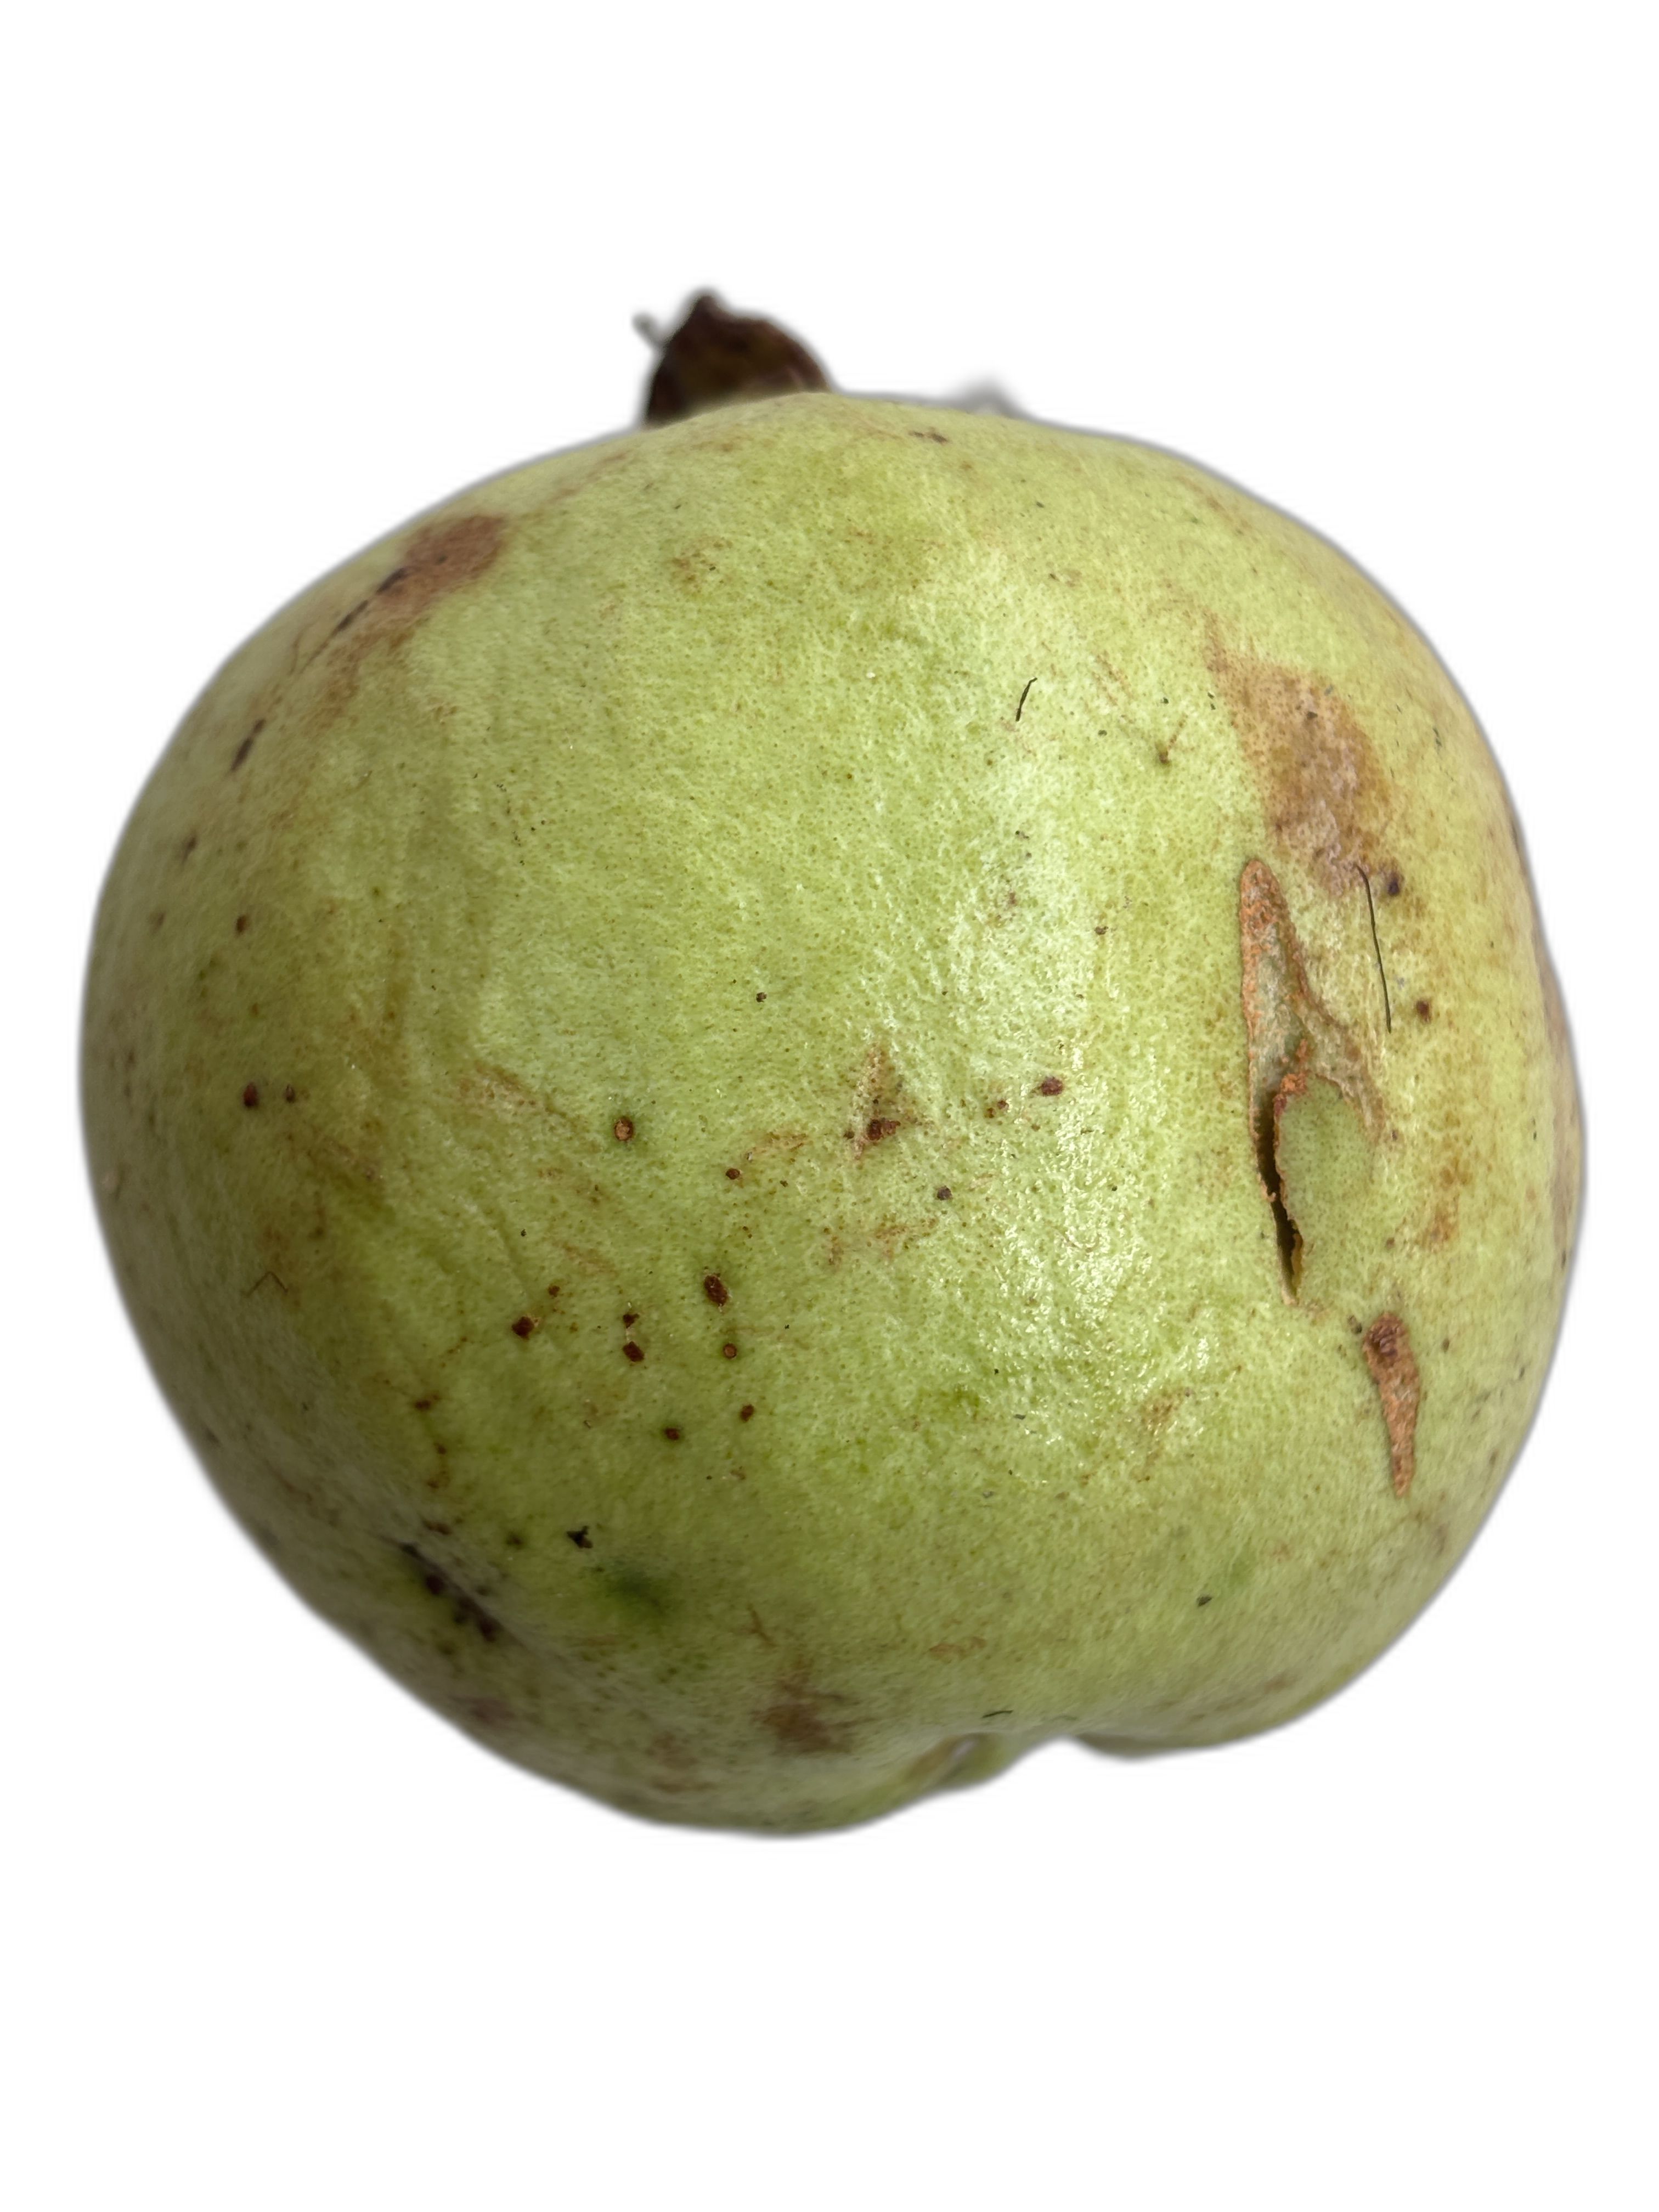
Plant part: fruit
Disease: Scab